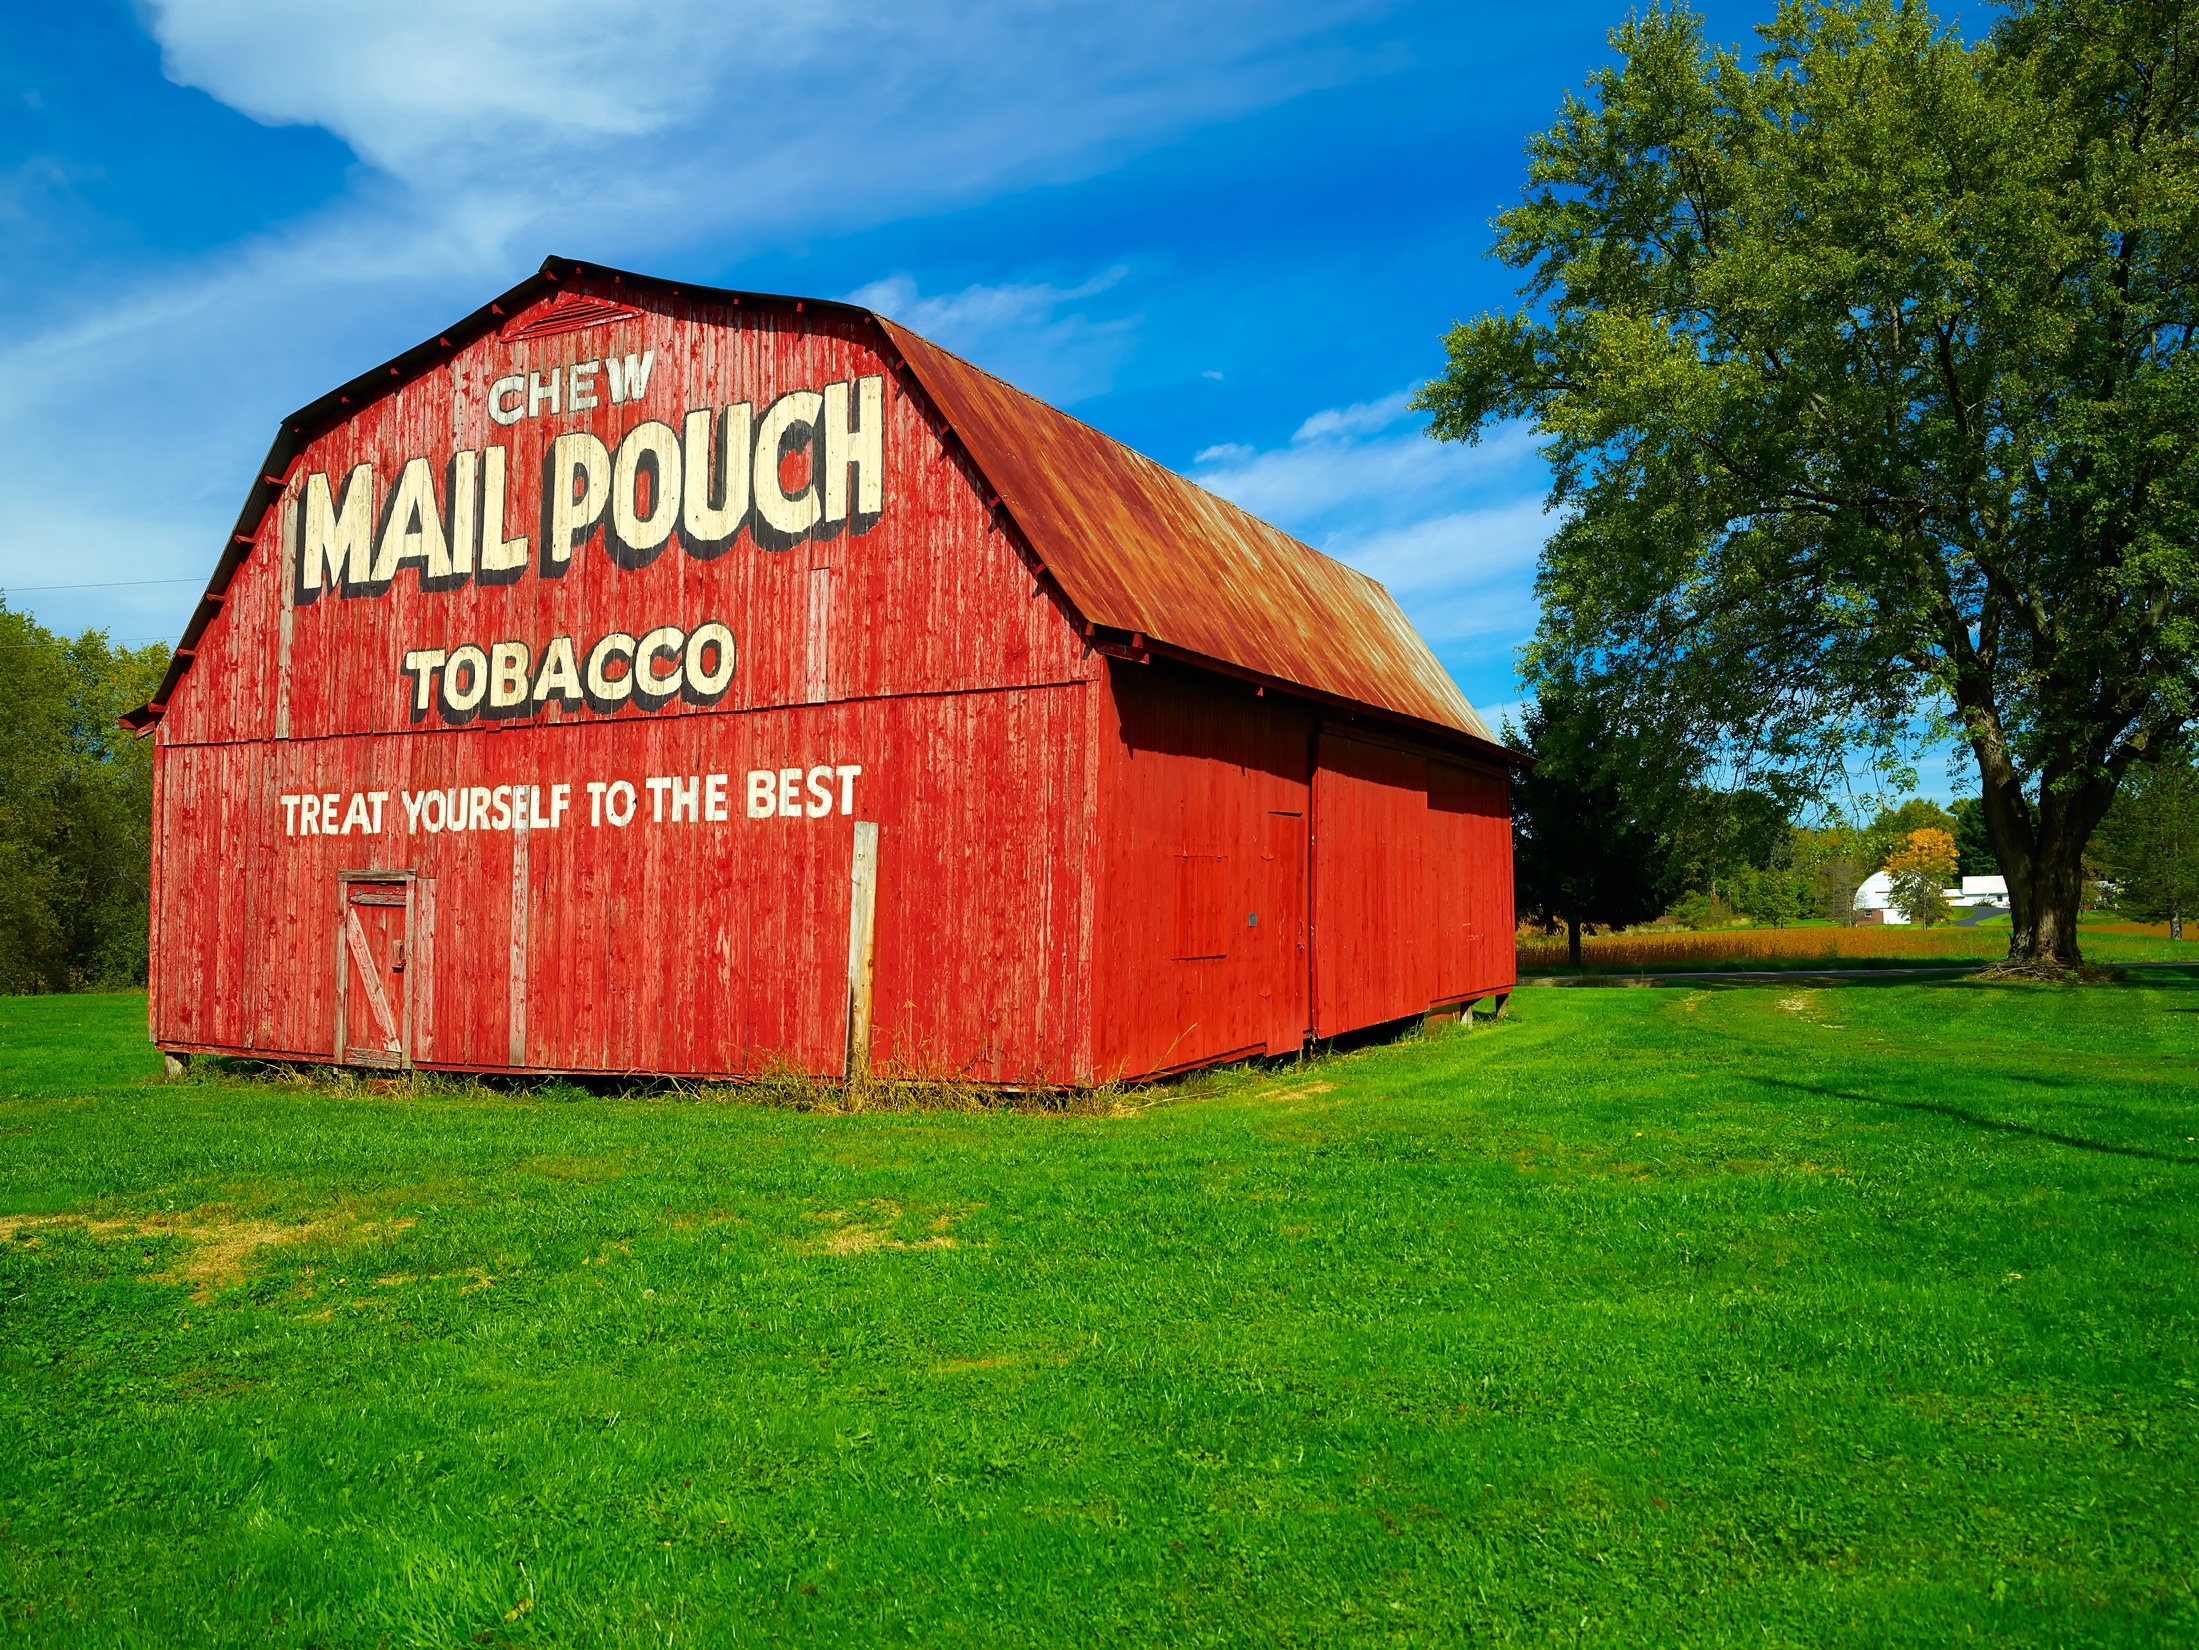
landscape, nature, sky, farm, countryside, building, old, barn, country, rustic, rural, red, colorful, agriculture, weathered, outdoors, clouds, wooden, ohio, estate, rural area, mail pouch tobacco